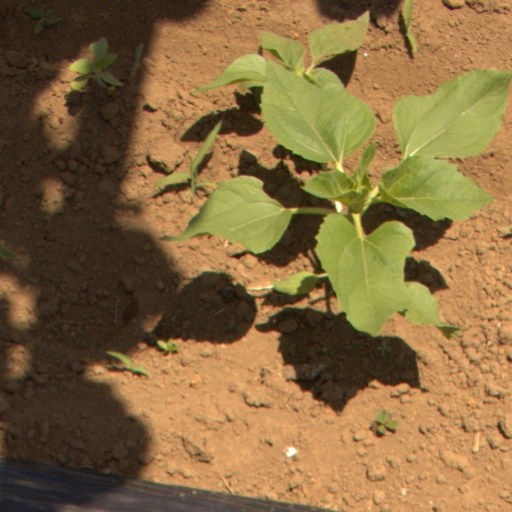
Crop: Jerusalem artichoke